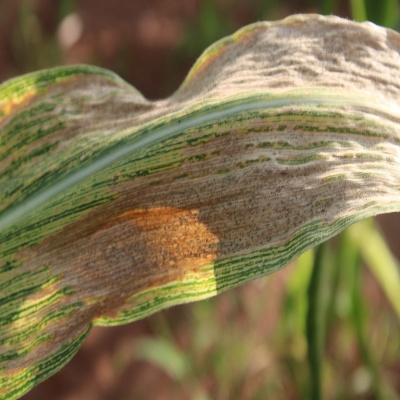
Crop: Maize
Condition: streak virus